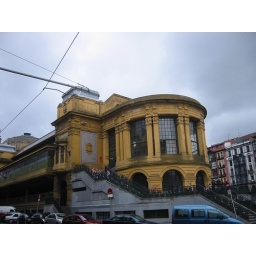
the old market building in Bilbao, still operating as a market. Fish, meat, fruits, vegetables, and even berets.